Schräge Musik

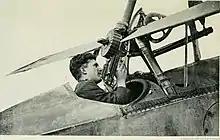
Canadian ace Billy Bishop in a Nieuport 23 with Lewis tipped back

During World War I, pusher-configured fighter aircraft with flexibly mounted forward-firing machine guns (especially the Royal Aircraft Factory F.E.2s), enabled gunners to discover the principle of zero-deflection shooting. When firing upward at roughly a 45° elevation, when the attacking aircraft and its target are travelling at about the same speed and the range is fairly short, the trajectory will appear straight. The bullets' true path is a parabola, but the movement forward of both aircraft, and the air passing the aircraft counter the tendency of the round to arc down after leaving the muzzle so it appears to follow a straight line, simplifying accurate sighting which then requires no deflection or leading of the target.